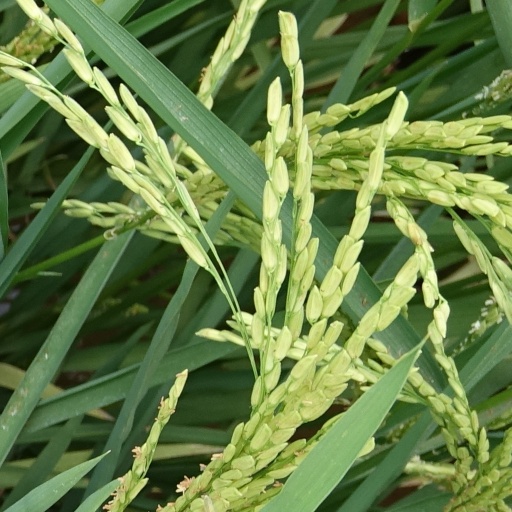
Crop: rice